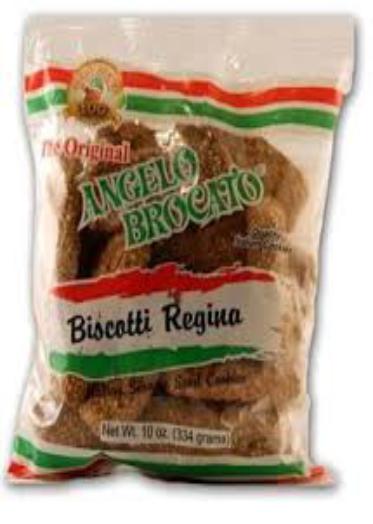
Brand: Angelo Brocato's
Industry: Food